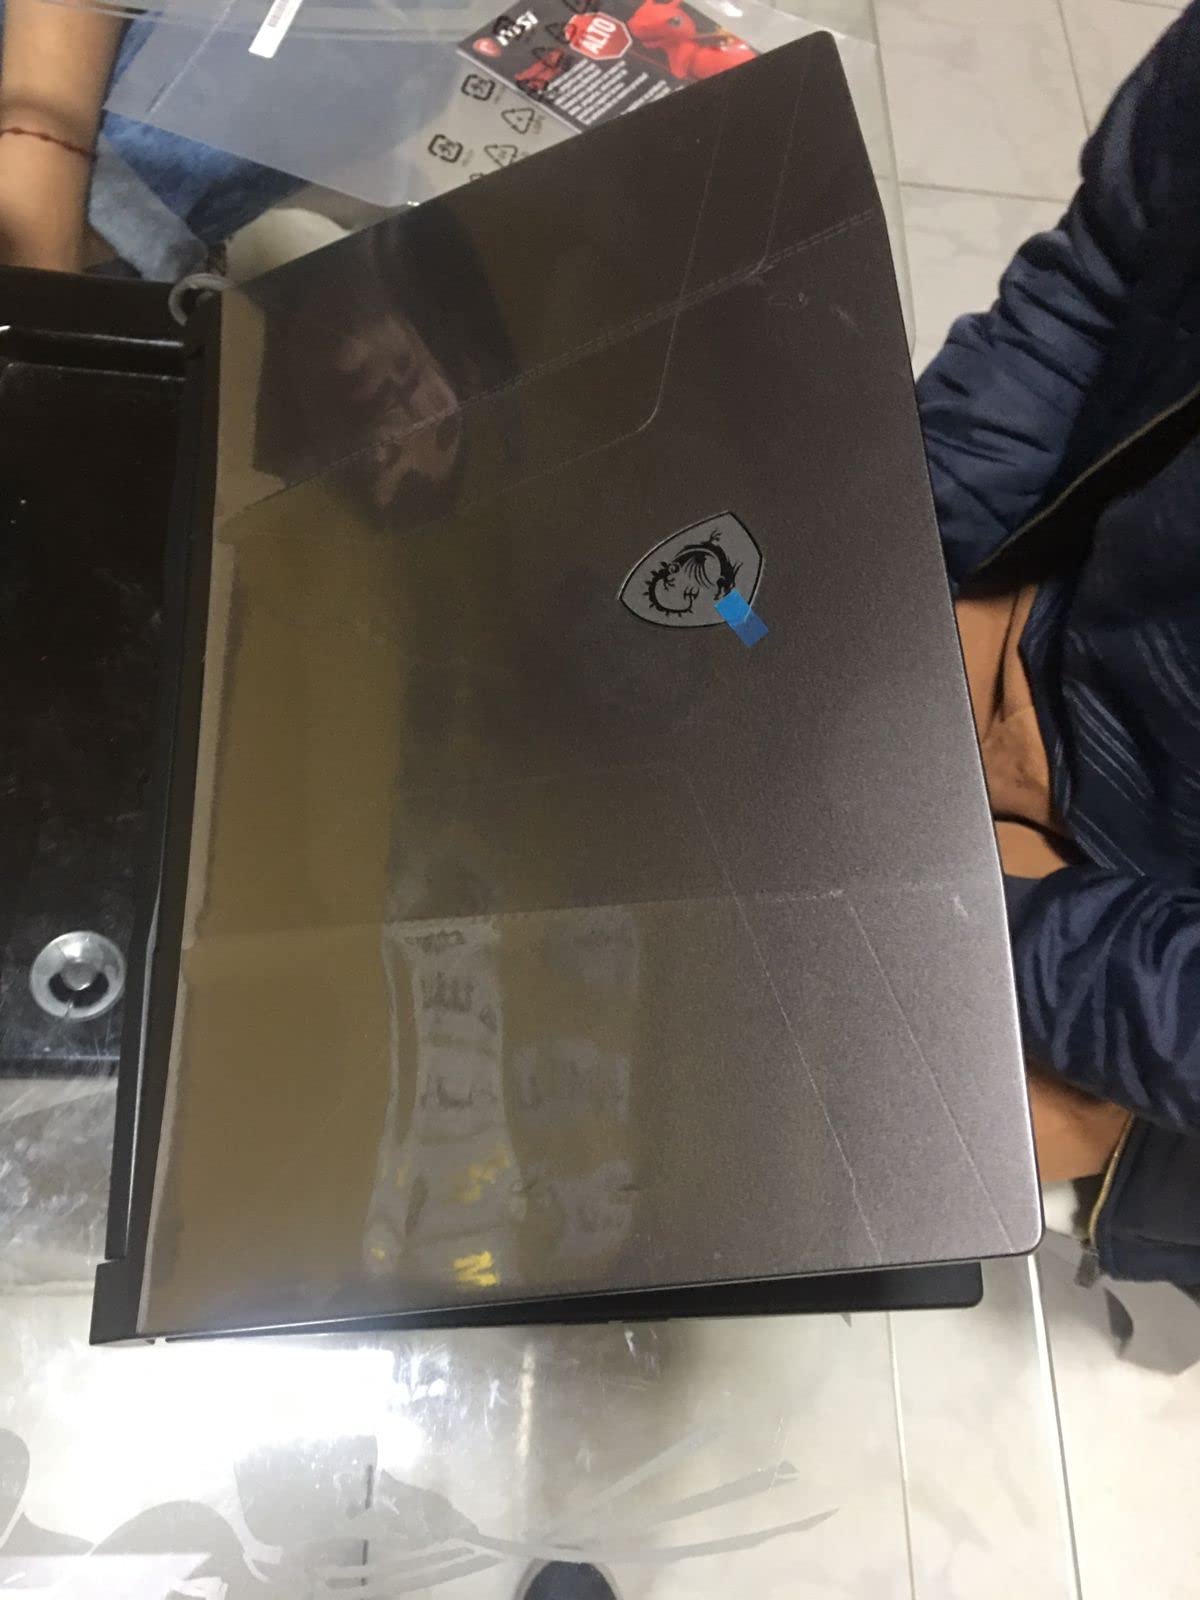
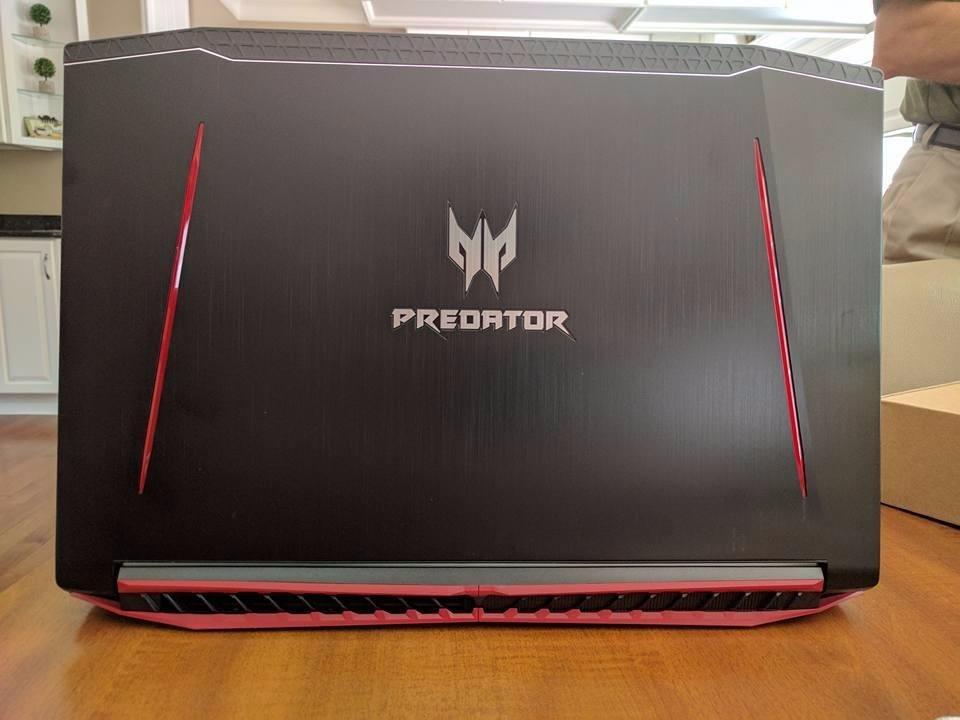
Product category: laptop
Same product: no